Bernardo Elío y Elío

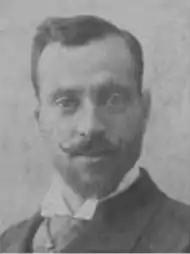

Bernardo Elío y Elío, 7th Marquess of Las Hormazas (1867–1937), was a Spanish aristocrat and politician. He supported the Carlist cause. During the late Restoration period he formed part of the regional Aragon party executive, but is known mostly as the local Traditionalist leader in the province of Gipuzkoa, especially during the lifetime of the Second Spanish Republic; he briefly served also in the supreme party executive, but did not play a major role in shaping the nationwide party politics. He was a typical example of an inner-circle aristocrat ruling the local Traditionalist structures.